Address Na

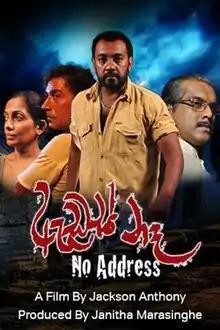

Address Na ("No Address") is a 2015 Sri Lankan Sinhala-language film written and directed by Jackson Anthony. It is produced by Janitha Marasinghe and stars Jackson Anthony, Mahendra Perera, Kamal Addararachchi and Sabeetha Perera. "Address Na" was first released in Sri Lanka on 23 October 2015.